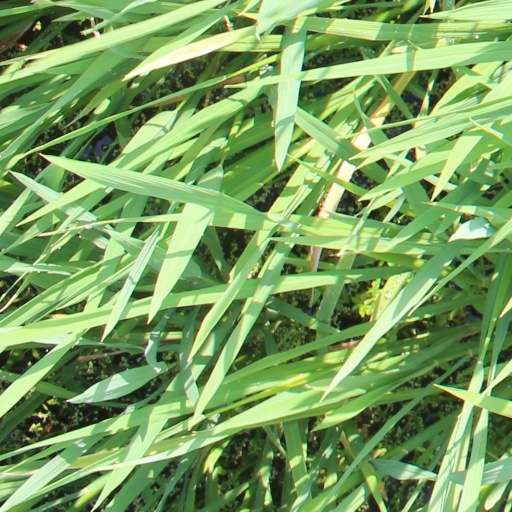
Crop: rice